Kohra (1964 film)

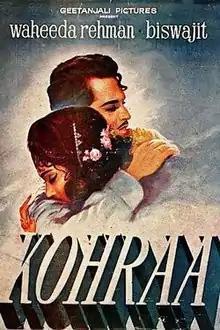

Kohraa is a 1964 Indian Hindi-language horror thriller film directed by Biren Nag, starring Waheeda Rehman, Biswajeet and Lalita Pawar. The film was adapted from Daphne du Maurier's 1938 novel "Rebecca", which was previously adapted by Alfred Hitchcock as "Rebecca" (1940), though some supernatural elements were added to it, including a few from the film "Psycho".